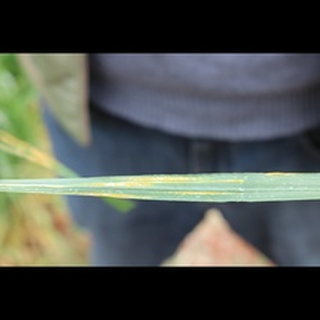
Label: wheat_black_rust